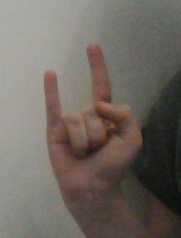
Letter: la